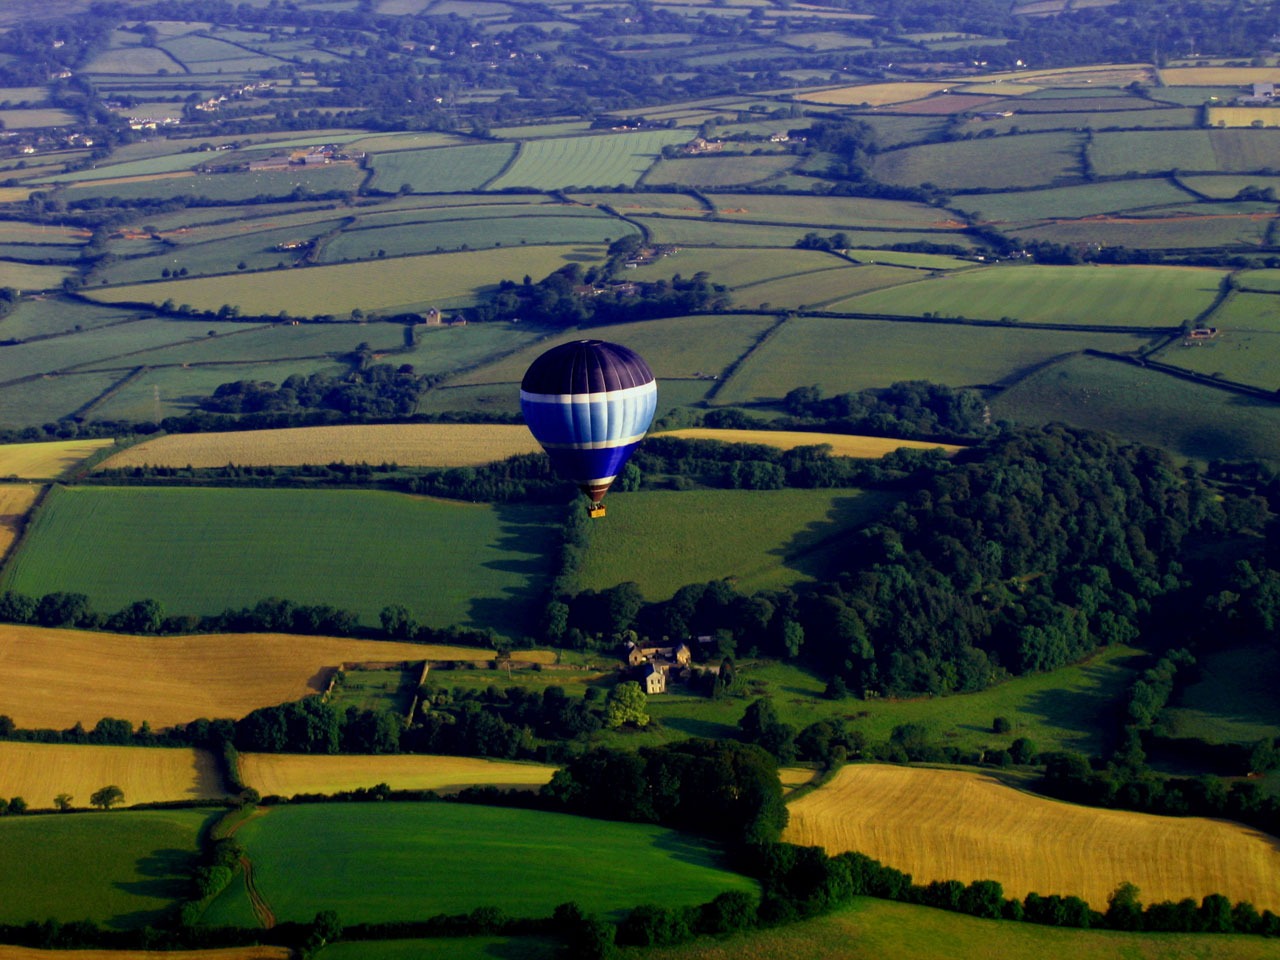
structure, aerial photography, plain, agriculture, field, grassland, sport venue, hill, atmosphere of earth, rural area, bird's eye view, stadium, hot air ballooning, plateau, reservoir